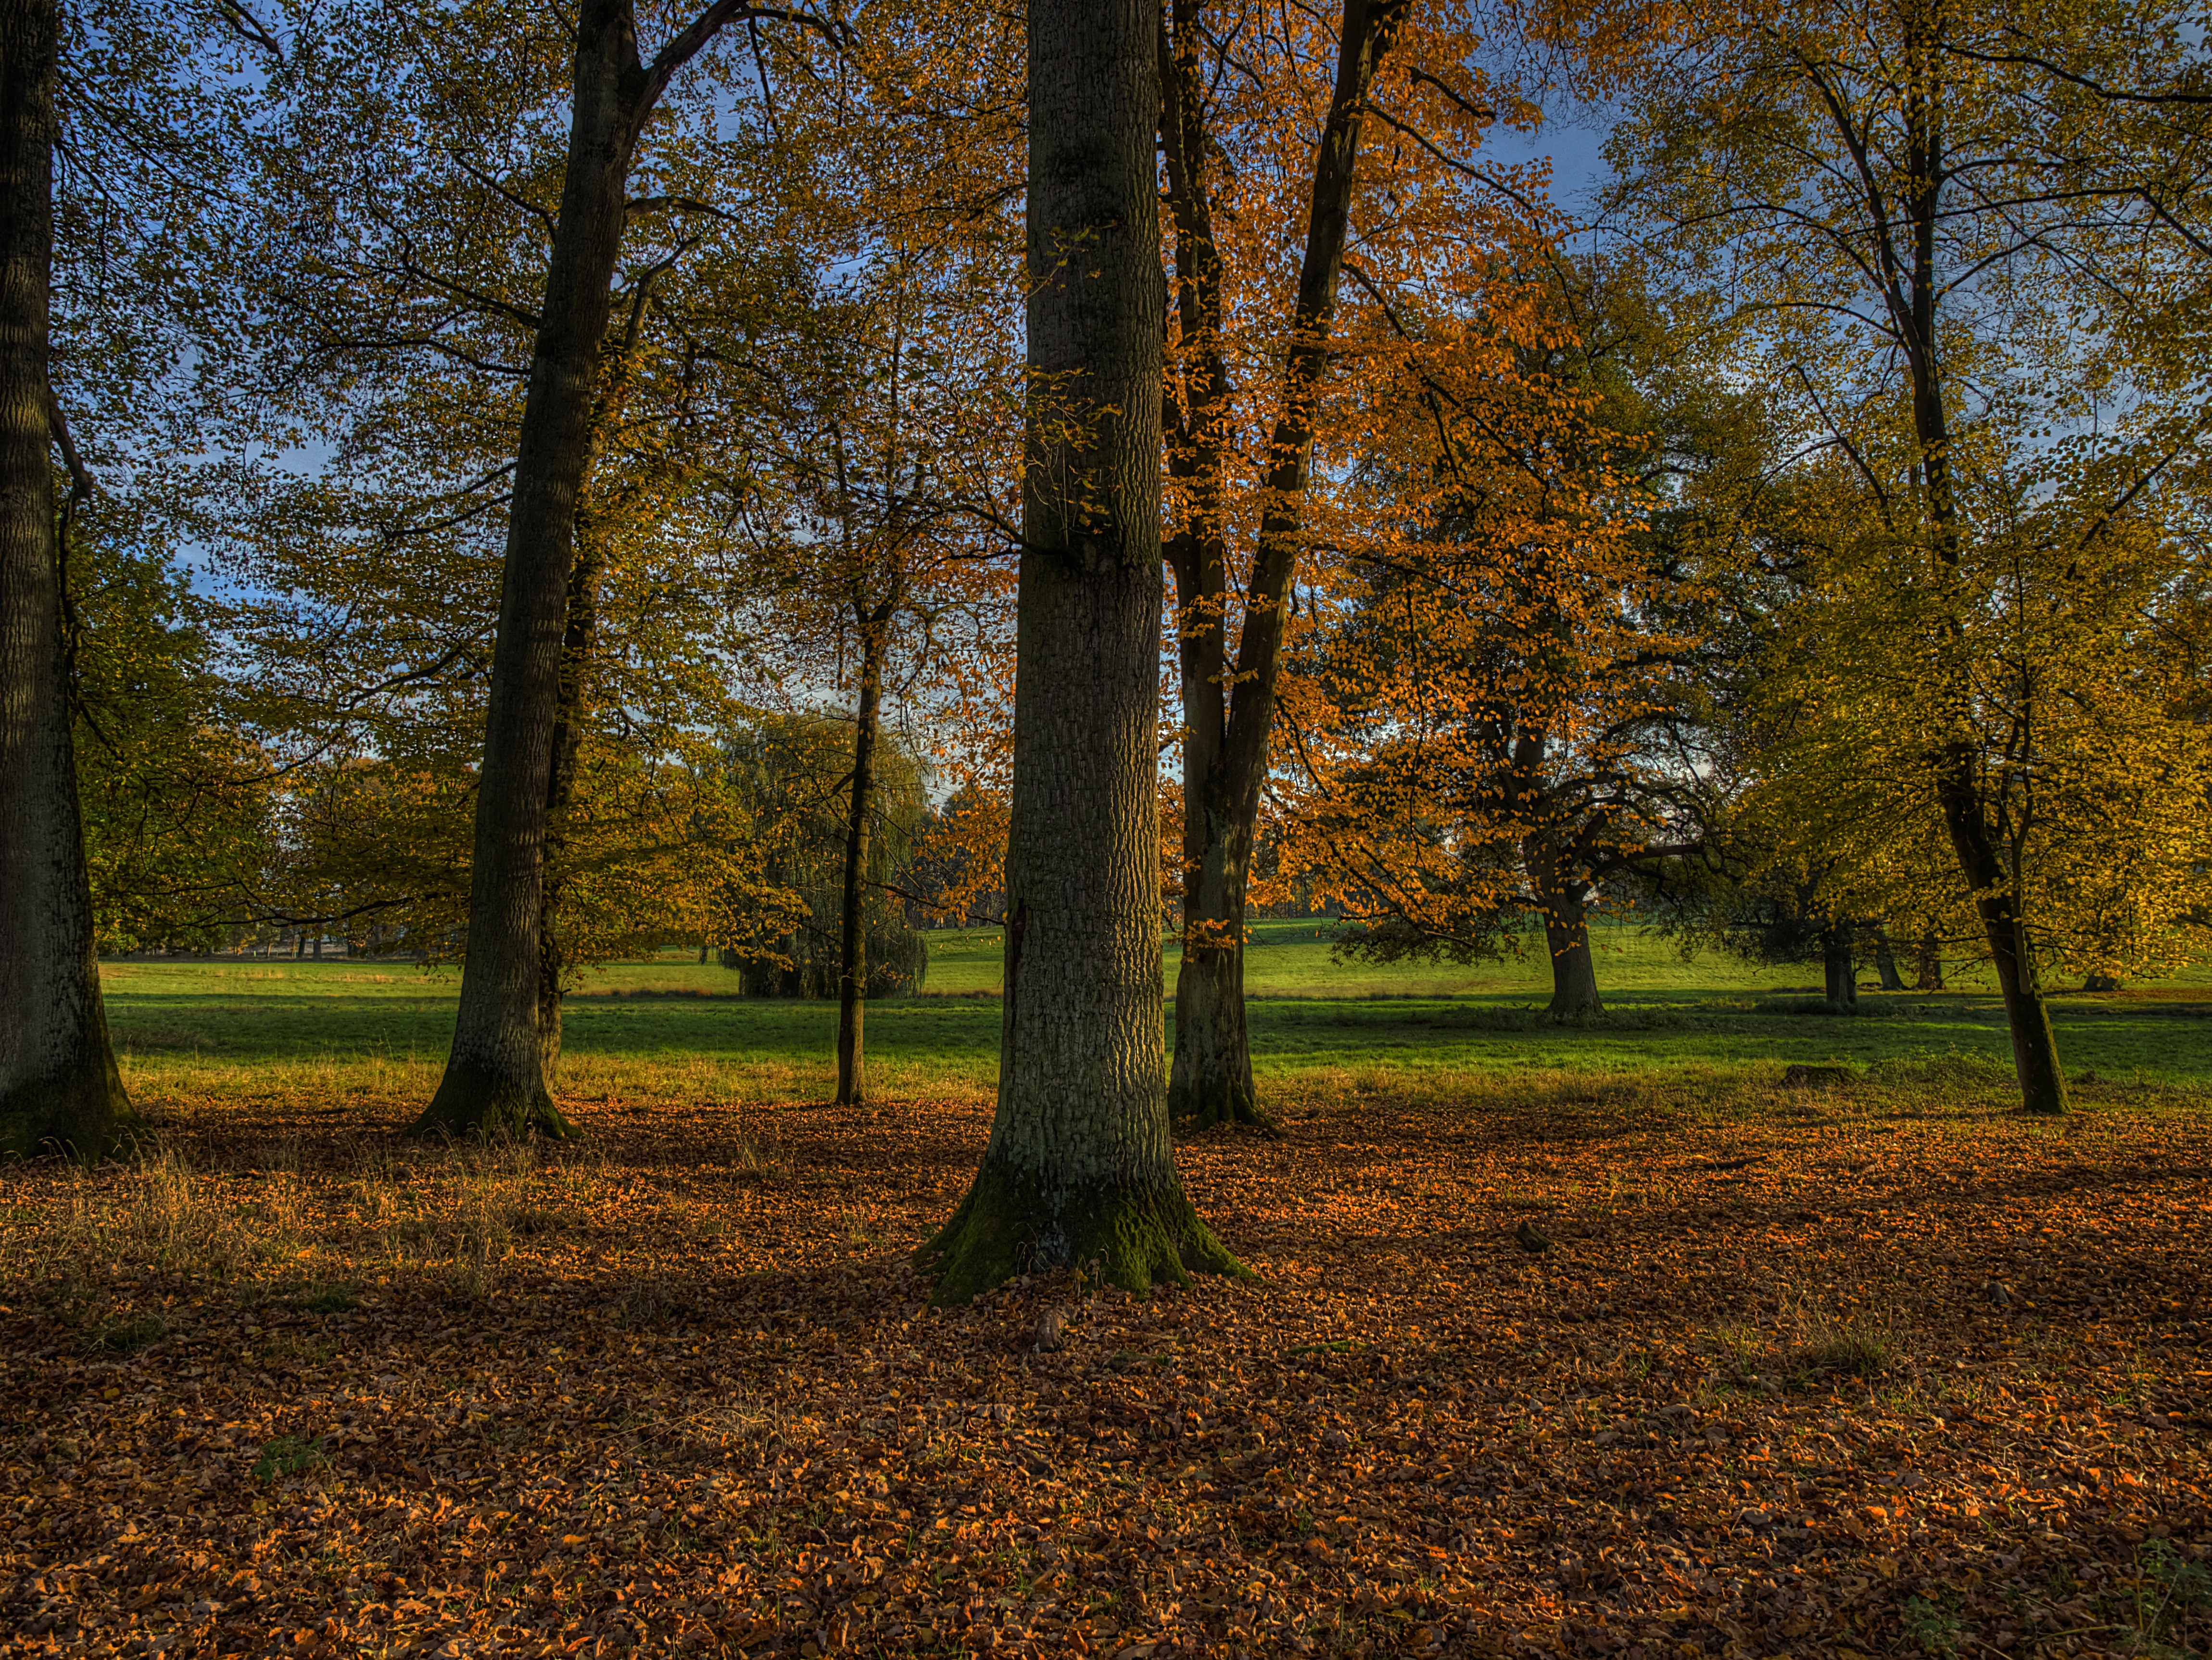
tree, nature, forest, grass, light, plant, sun, meadow, sunlight, morning, leaf, autumn, park, colorful, yellow, season, trees, leaves, deciduous, grove, woodland, habitat, mood, fall color, fall foliage, leaves in the autumn, autumn forest, ecosystem, golden autumn, forest path, natural environment, woody plant, temperate broadleaf and mixed forest, herbsstimmung